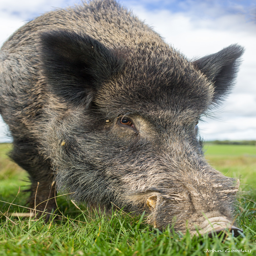
getting the low - down on boar